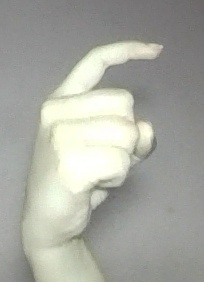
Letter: ra